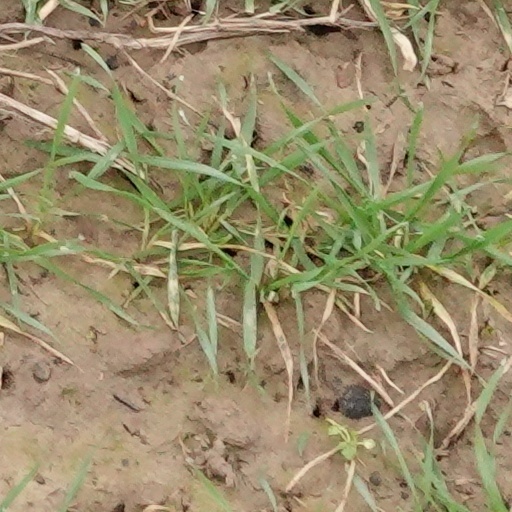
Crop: wheat